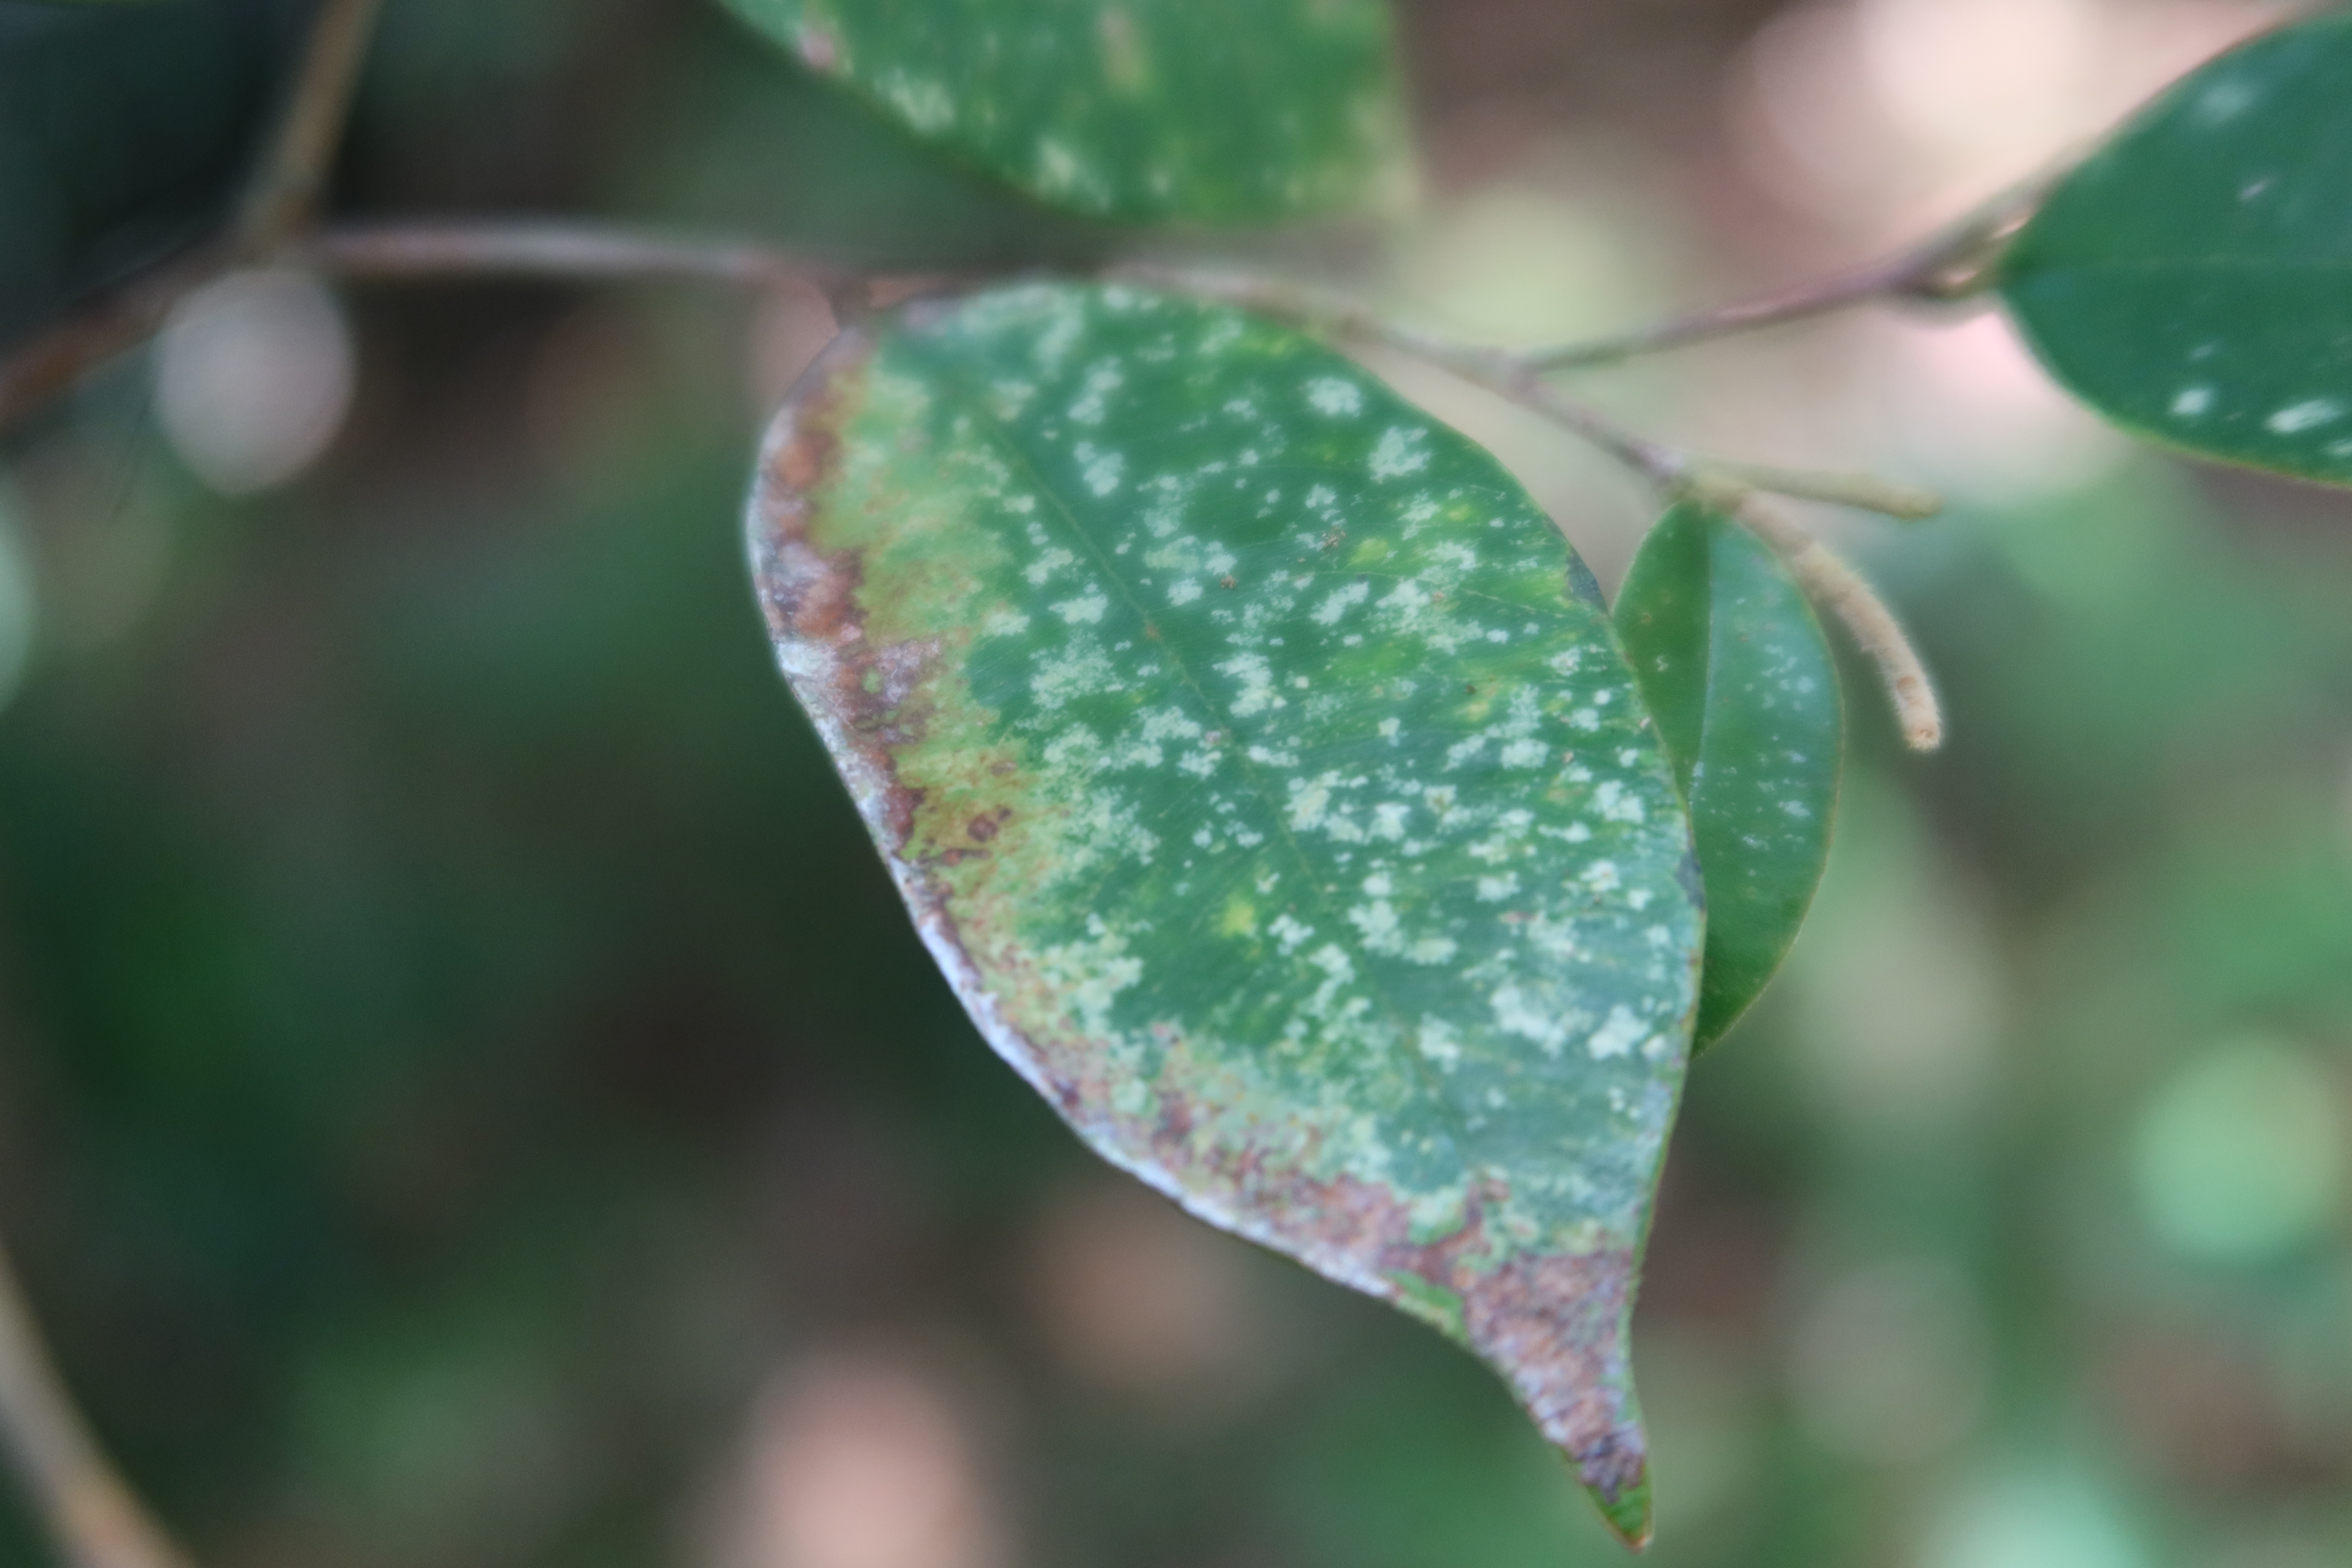
Label: Powdery mildew